Trent Reznor

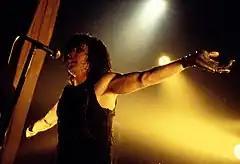
Reznor performing during the Self-Destruct tour, 1994–1995

One of Reznor's earliest collaborations was a Ministry side project in 1990 under the name of 1000 Homo DJs. Reznor sang vocals on a cover of Black Sabbath's "Supernaut". Due to legal issues with his label, Reznor's vocals had to be distorted to make his voice unrecognizable. The band also recorded additional versions with Al Jourgensen doing vocals. While there is still debate as to which version is Reznor and which is Jourgensen, it has been definitively stated that Reznor's vocals were used in the TVT Records' "Black Box" box set. He also performed with another of Jourgensen's side projects, Revolting Cocks, in 1990. He said: "I saw a whole side of humanity that I didn't know existed. It was decadence on a new level, but with a sense of humor."